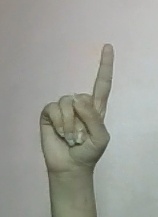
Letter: bb